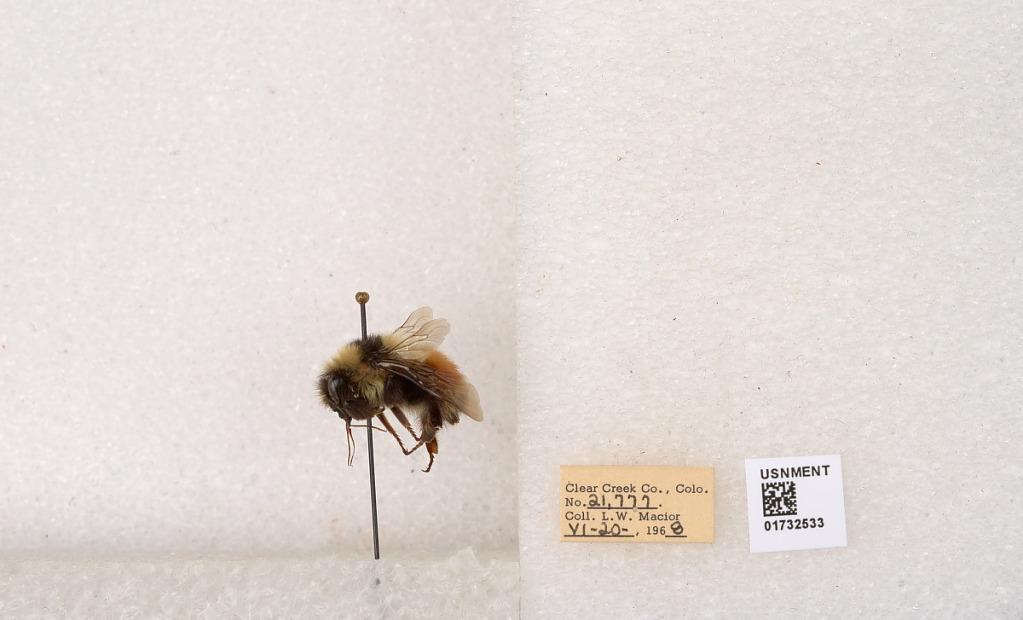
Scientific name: Bombus (Pyrobombus) sylvicola Kirby
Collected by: L. Macior
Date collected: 1968-6-20
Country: United States
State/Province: Colorado
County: Clear Creek
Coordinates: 39.6856, -105.645